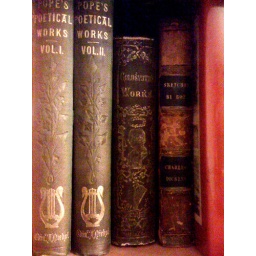
Among the hundreds of books and dozens of photo albums in our computer room.